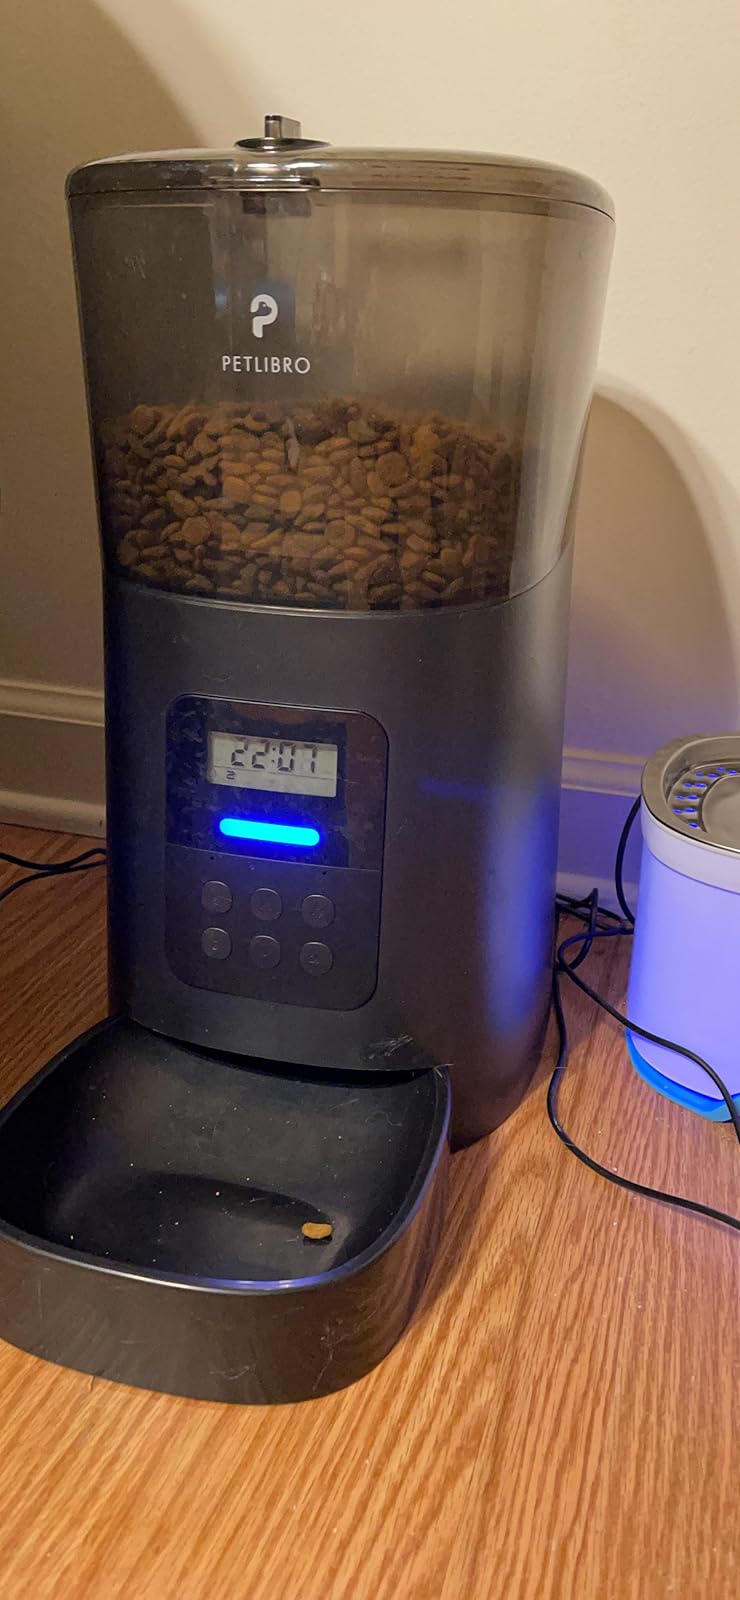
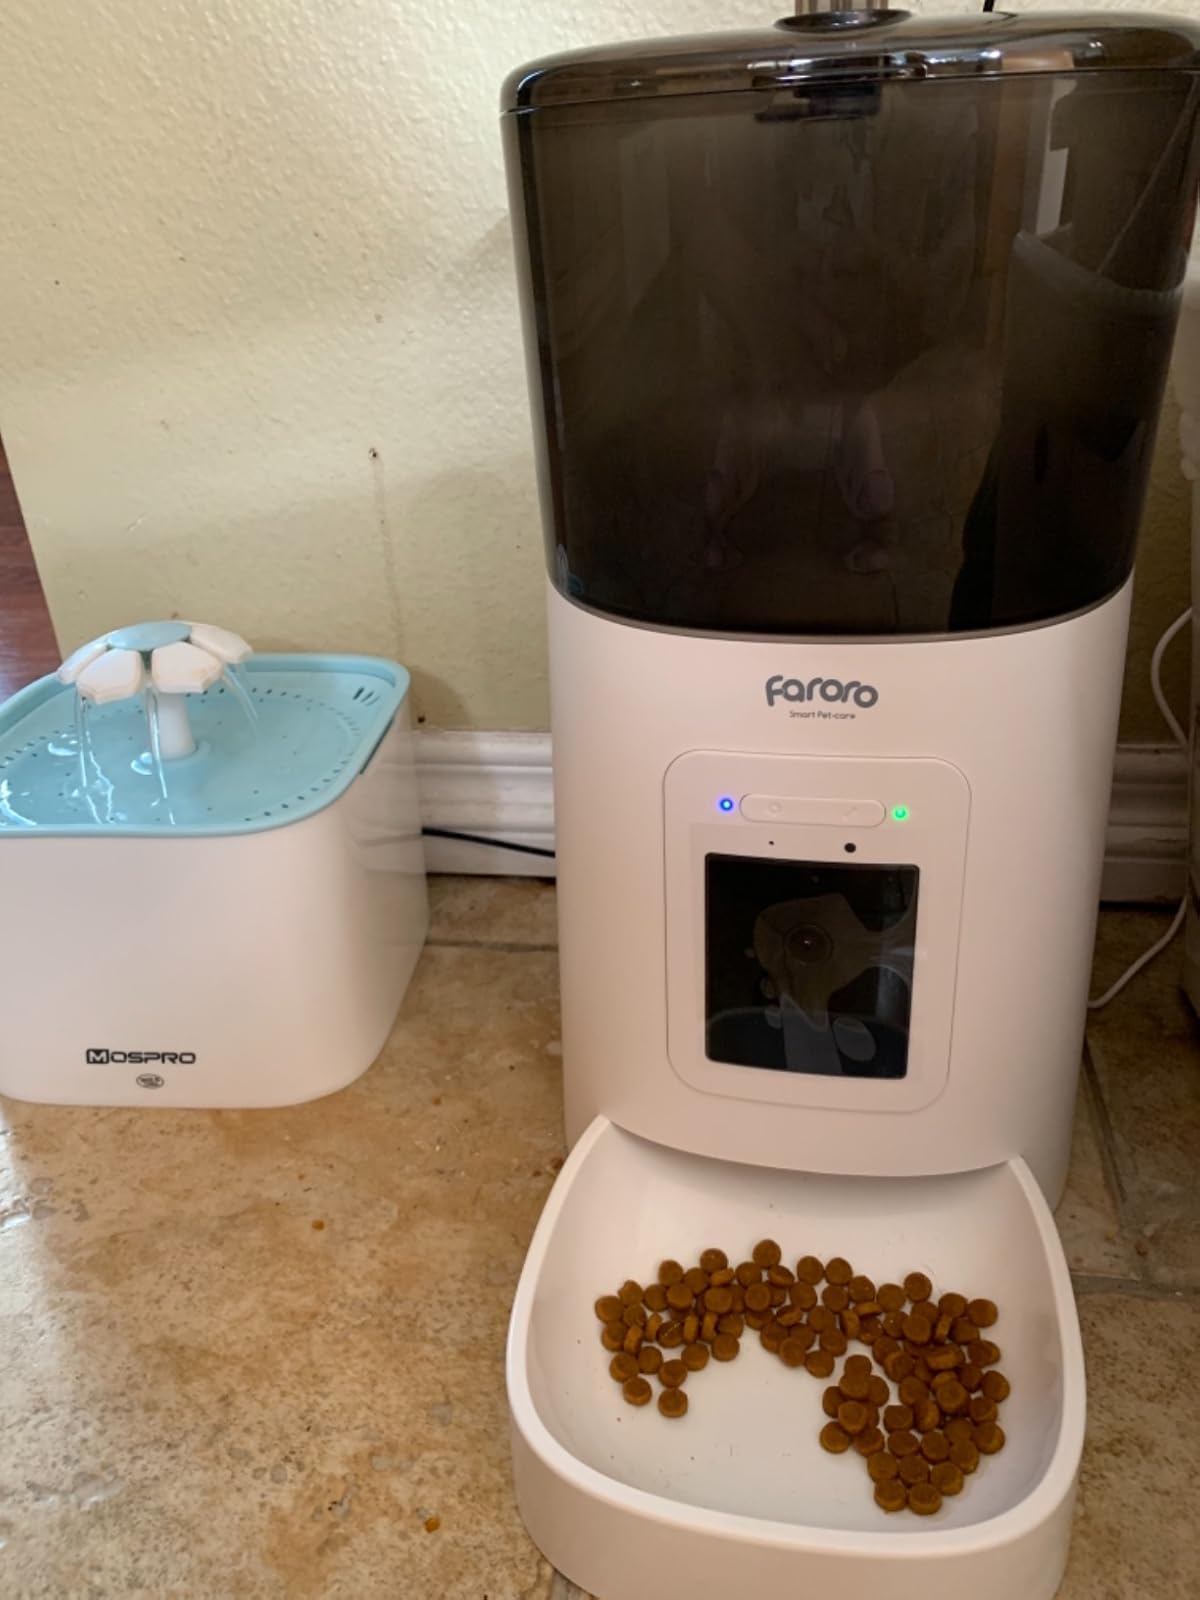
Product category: items_feeder
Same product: no